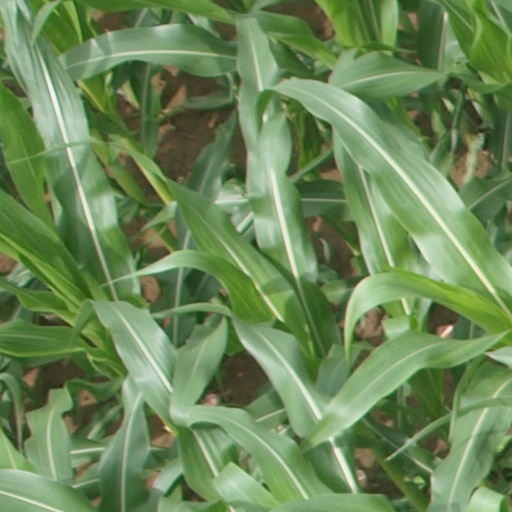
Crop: maize; corn